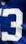
Number: 3